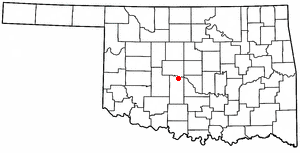
À une vingtaine de kilomètres au sud-ouest de la capitale de l'État Oklahoma City, Tuttle fait partie d'une zone de forte croissance située dans la partie nord des comtés de McClain et de Grady et connue sous le nom de « Tri-City Area ». On considère parfois que la ville de Bridge Creek fait aussi partie des « Tri-Cities ».